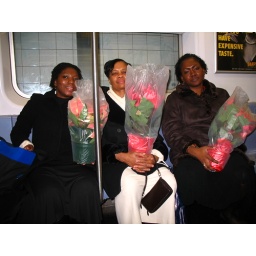
xtmas '06 in the train on my way home in crown hights